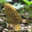
Label: mushroom